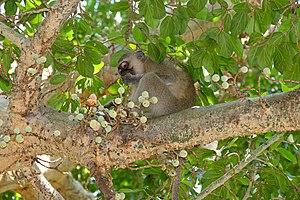
Le Vervet ou Vervet bleu est une espèce de primate africain de la famille des Cercopithecidae.